Syracuse University

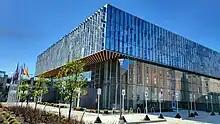
The National Veterans Resource Center at the Daniel & Gayle D'Aniello building houses the Institute for Veterans and Military Families.

In December 2004, the university announced that it had purchased or leased twelve buildings in downtown Syracuse. Five design programs—Communication, Advertising, Environmental and Interior Design, Industrial and Interactive Design, and Fashion—reside permanently in the newly renovated facilities, fittingly called The Warehouse, which was renovated by Gluckman Mayner Architects. Both programs were chosen to be located in the downtown area because of their history of working on projects directly with the community. The Warehouse also houses a contemporary art space that commissions, exhibits, and promotes the work of local and international artists in a variety of media. Hundreds of students and faculty have also been affected by the temporary move of the School of Architecture downtown for the $12 million renovation of its campus facility, Slocum Hall.